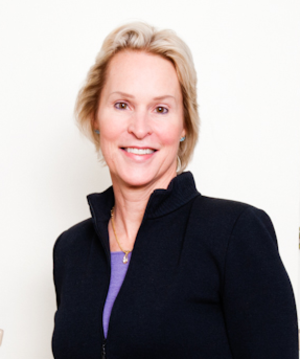
Le prix Nobel de chimie est décerné annuellement par l'Académie royale des sciences de Suède aux scientifiques dans les nombreux domaines de la chimie. C'est un des cinq prix Nobel créés en 1895 par le testament d'Alfred Nobel, qui décéda en 1896. Ces prix récompensent des contributions remarquables dans les domaines de la chimie, la physique, la littérature, la paix, et la physiologie ou médecine. Comme imposé par le testament de Nobel, le prix est administré par la Fondation Nobel et décerné par un comité qui consiste en cinq membres élus par l'Académie royale des sciences de Suède. Le premier prix Nobel de chimie fut décerné en 1901 à Jacobus Henricus van 't Hoff, des Pays-Bas. Chaque récipiendaire reçoit une médaille, un diplôme et une récompense monétaire qui a varié tout au long des années. En 1901, van 't Hoff a reçu 150 782 SEK, qui équivalent à 7 731 004 SEK en décembre 2007. Le prix est présenté à Stockholm lors d'une cérémonie annuelle le 10 décembre, l'anniversaire de la mort de Nobel.
Cet article considère la place des femmes dans l'attribution du prix Nobel. Ce prix a été décerné 54 fois à des femmes, dont deux fois à Marie Curie qui en est par ailleurs la première récipiendaire féminine.
100 Women est une série multi-formats créée en 2013 par la BBC. La série concerne le rôle des femmes au XXIᵉ siècle et inclut des événements à Londres et à Mexico. Après la publication de la liste, l'émission, intitulée BBC's Women Season, est diffusée pendant trois semaines, pendant lesquelles la BBC propose également des rapports en ligne, des débats et des articles sur les femmes. Les femmes du monde entier sont encouragées à participer sur Twitter, en commentant la liste, ainsi que les entretiens et les débats qui suivent sa publication. Une nouvelle liste de lauréates est publiée chaque année depuis 2013.